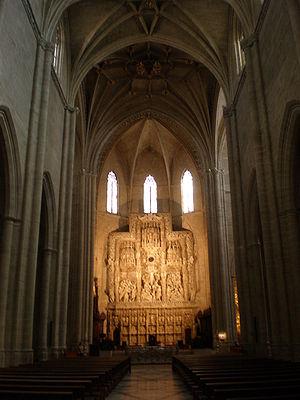
La cathédrale de la Seo de Santa María de Huesca est une cathédrale catholique de la région d'Aragon en Espagne.